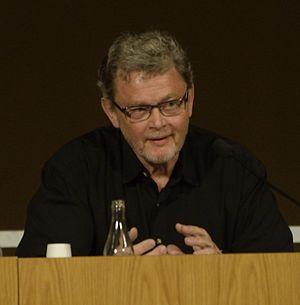
Le Parti de l’environnement-Les Verts, est un parti politique suédois écologiste.
Birger Schlaug, né le 29 janvier 1949 à Stockholm, est un homme politique suédois. Il est co-porte-parole du Parti de l'environnement Les Verts de 1985 à 1988 et de nouveau de 1992 à 2000.